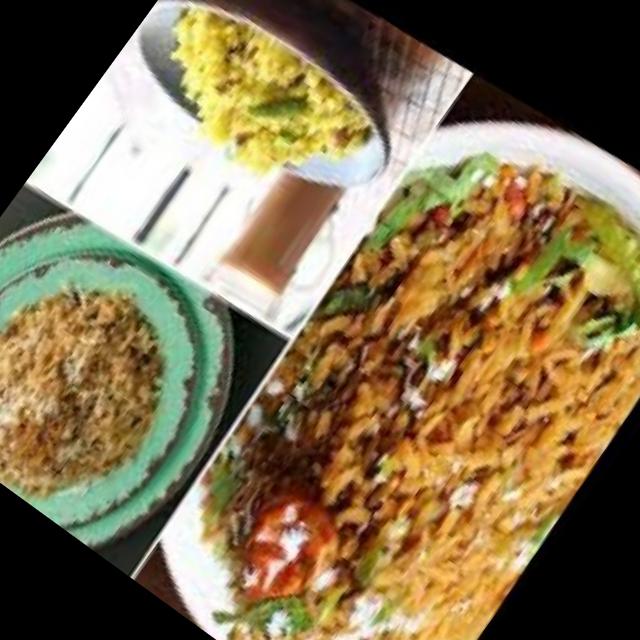
Dish: poha